Antonio D'Alfonso

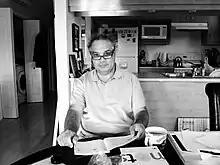
Antonio D'Alfonso

Antonio D'Alfonso (born 6 August 1953) is a Canadian writer, editor, publisher, and filmmaker, best known as the founder of Guernica Editions.